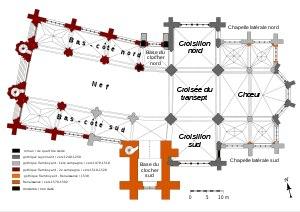
L'église Saint-Pierre est une ancienne église catholique située à Senlis, en France. Elle a été désaffectée à la Révolution et connut de différentes affectations, notamment celle de marché couvert. Salle polyvalente municipale depuis 1979, elle a été fermée au public en 2009 en raison de son mauvais état, puis rouverte en mai 2017 après huit années de travaux.